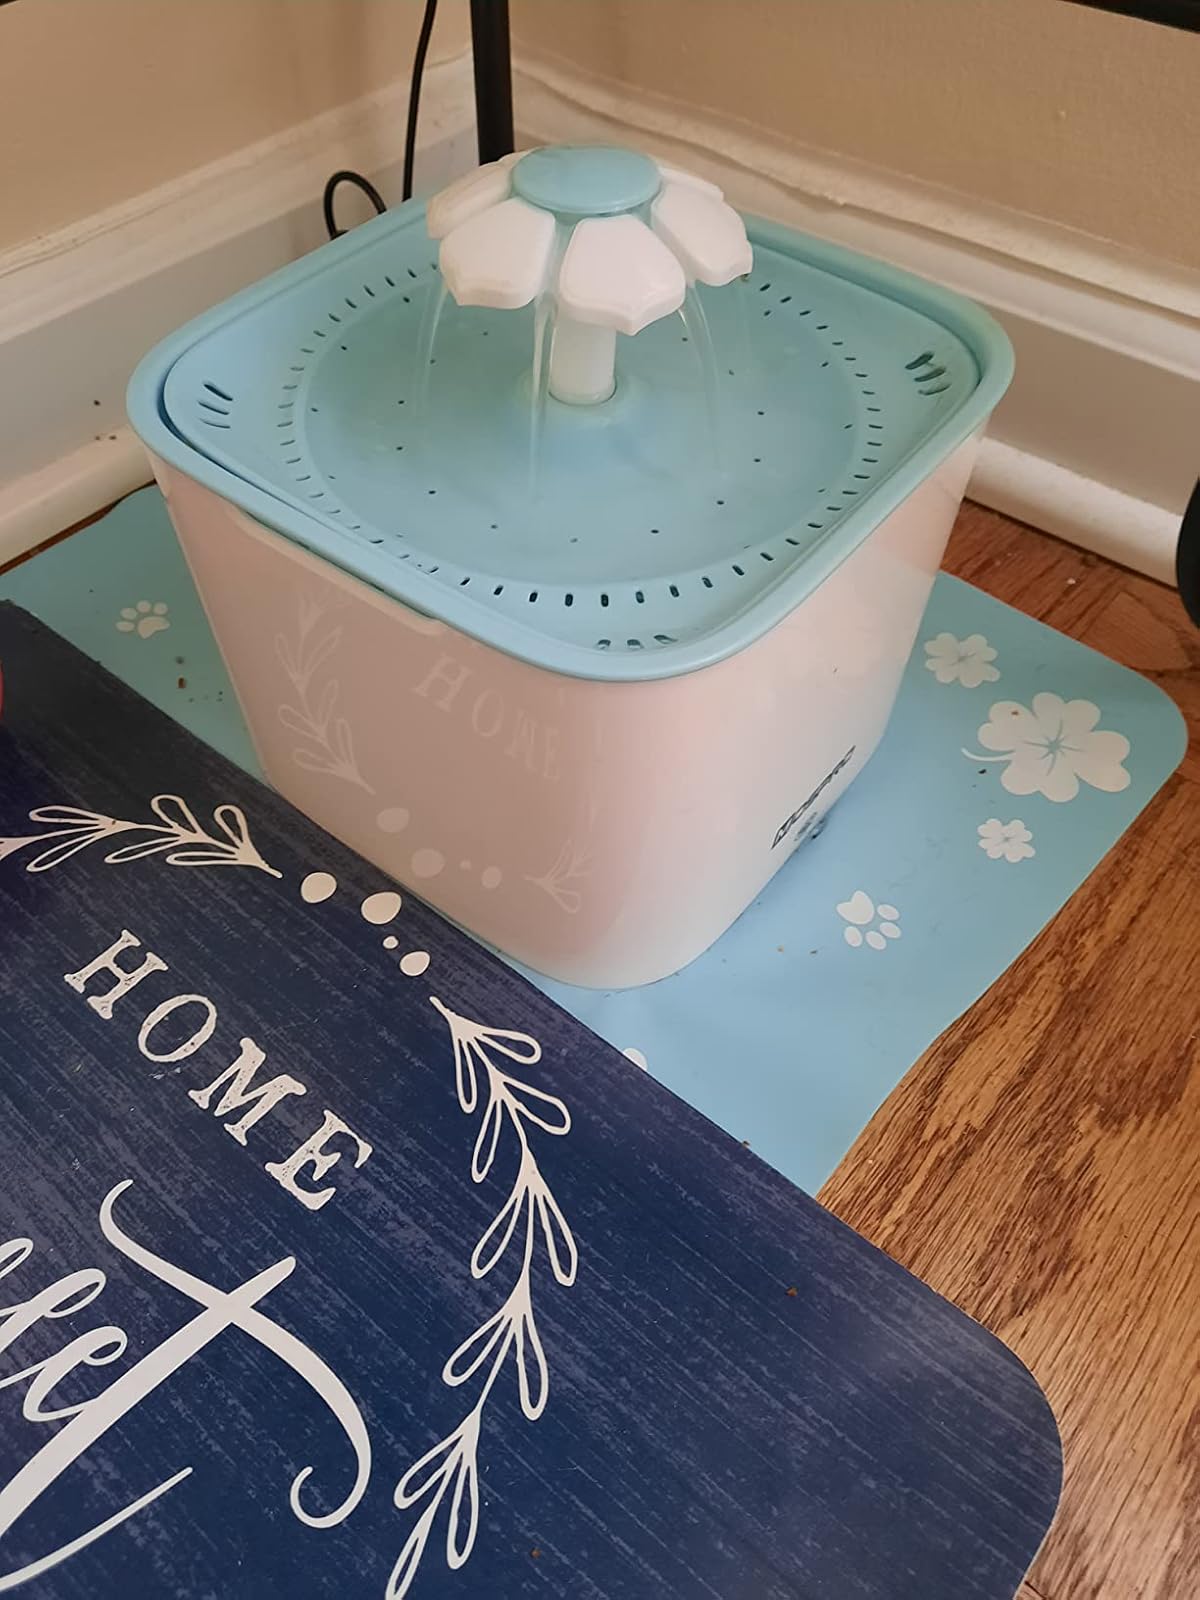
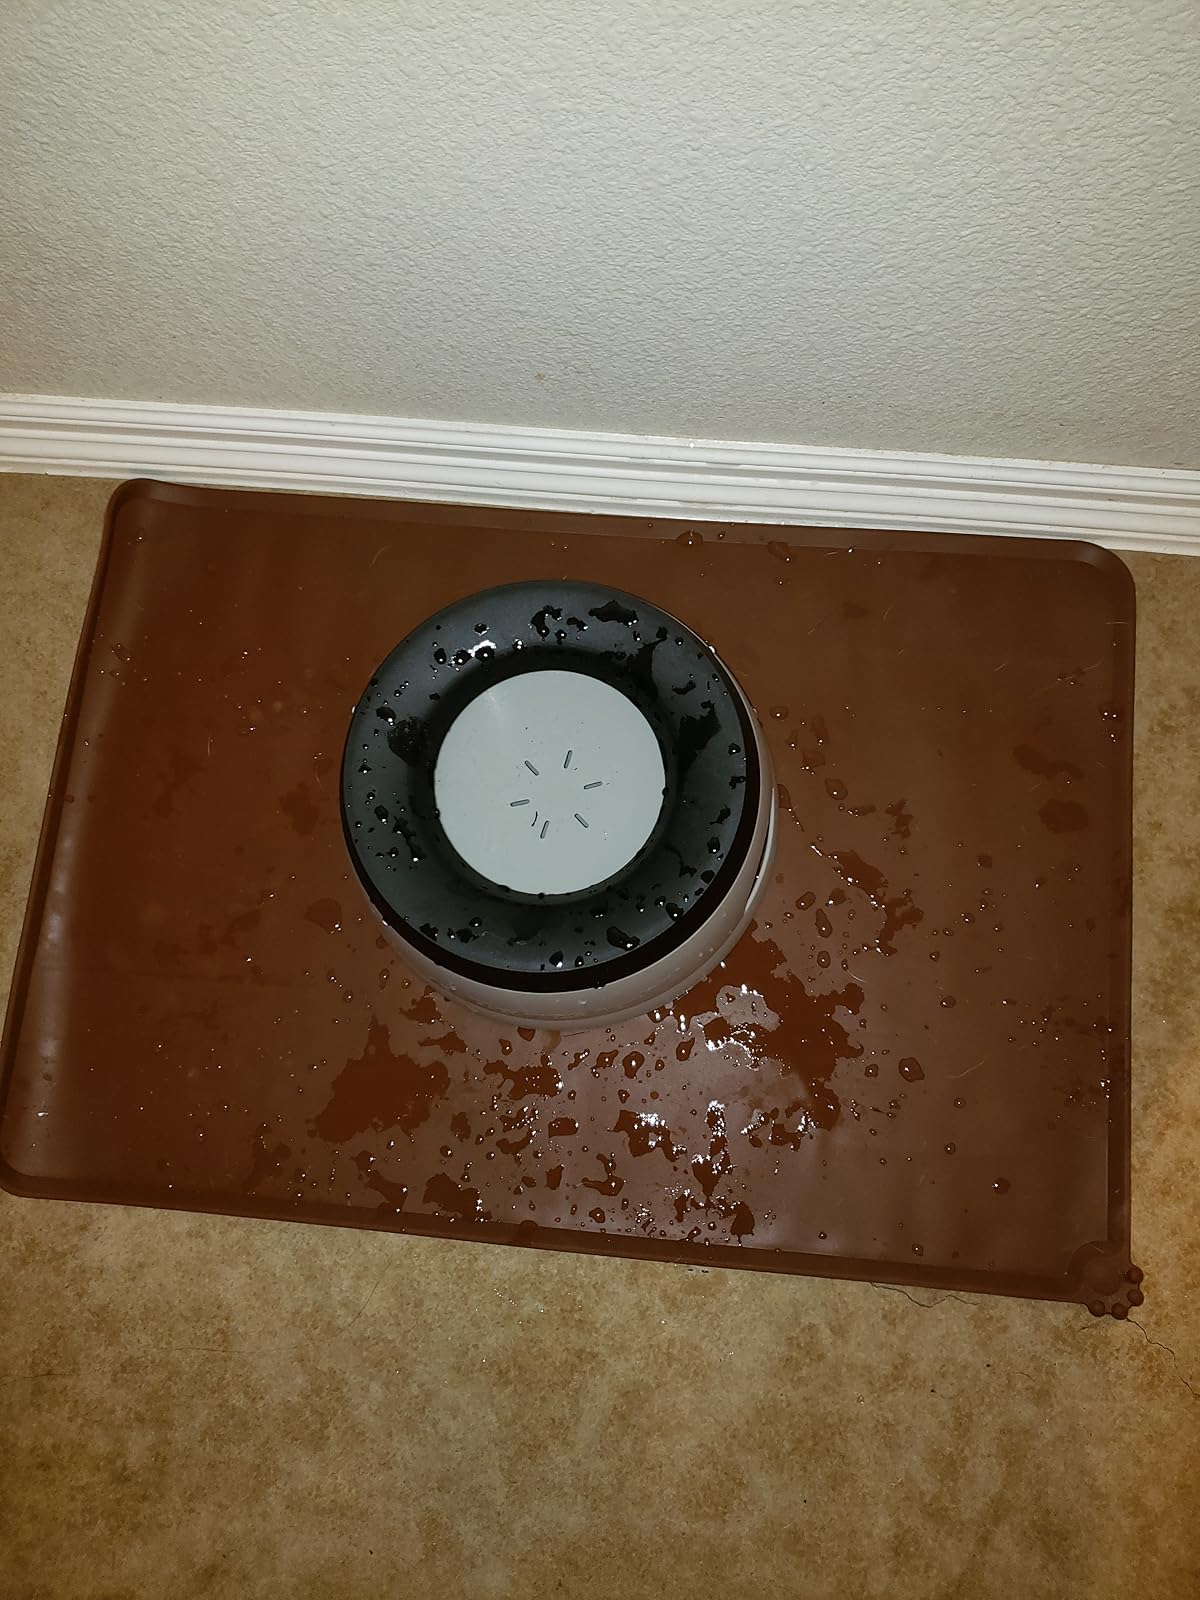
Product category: items_bowl
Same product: no